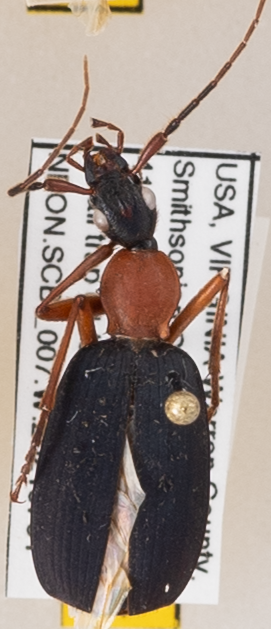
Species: Galerita bicolor
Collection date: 2021-07-01
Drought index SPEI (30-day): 0.192
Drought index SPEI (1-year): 0.174
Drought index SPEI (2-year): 0.022